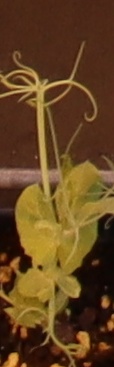
Label: Field Pea